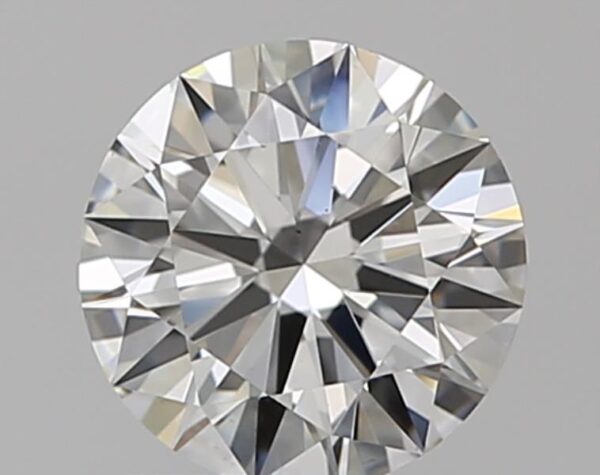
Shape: round
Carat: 0.81
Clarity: VS1
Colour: H
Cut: EX
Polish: EX
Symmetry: EX
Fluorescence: F
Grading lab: GIA
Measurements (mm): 6.01 x 6.04 x 3.62